Dnieper-Oril Nature Reserve

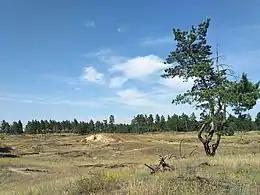
Higher terrace in Dnieper-Oril Reserve

The climate of Dnieper-Oril is a humid continental climate, warm summer (Köppen climate classification (Dfb)). This climate is characterized by large seasonal temperature differentials and a warm summer (at least four months averaging over , but no month averaging over .